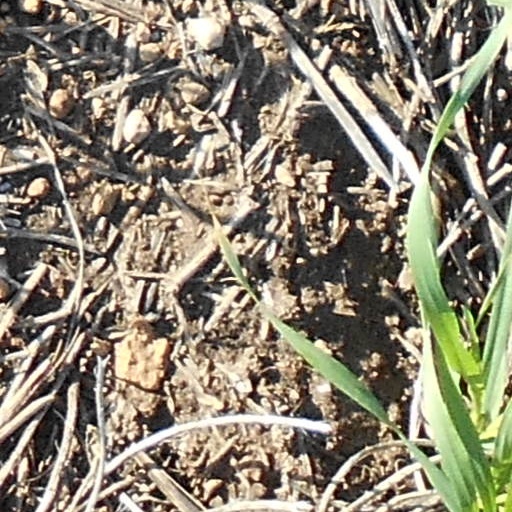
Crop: wheat